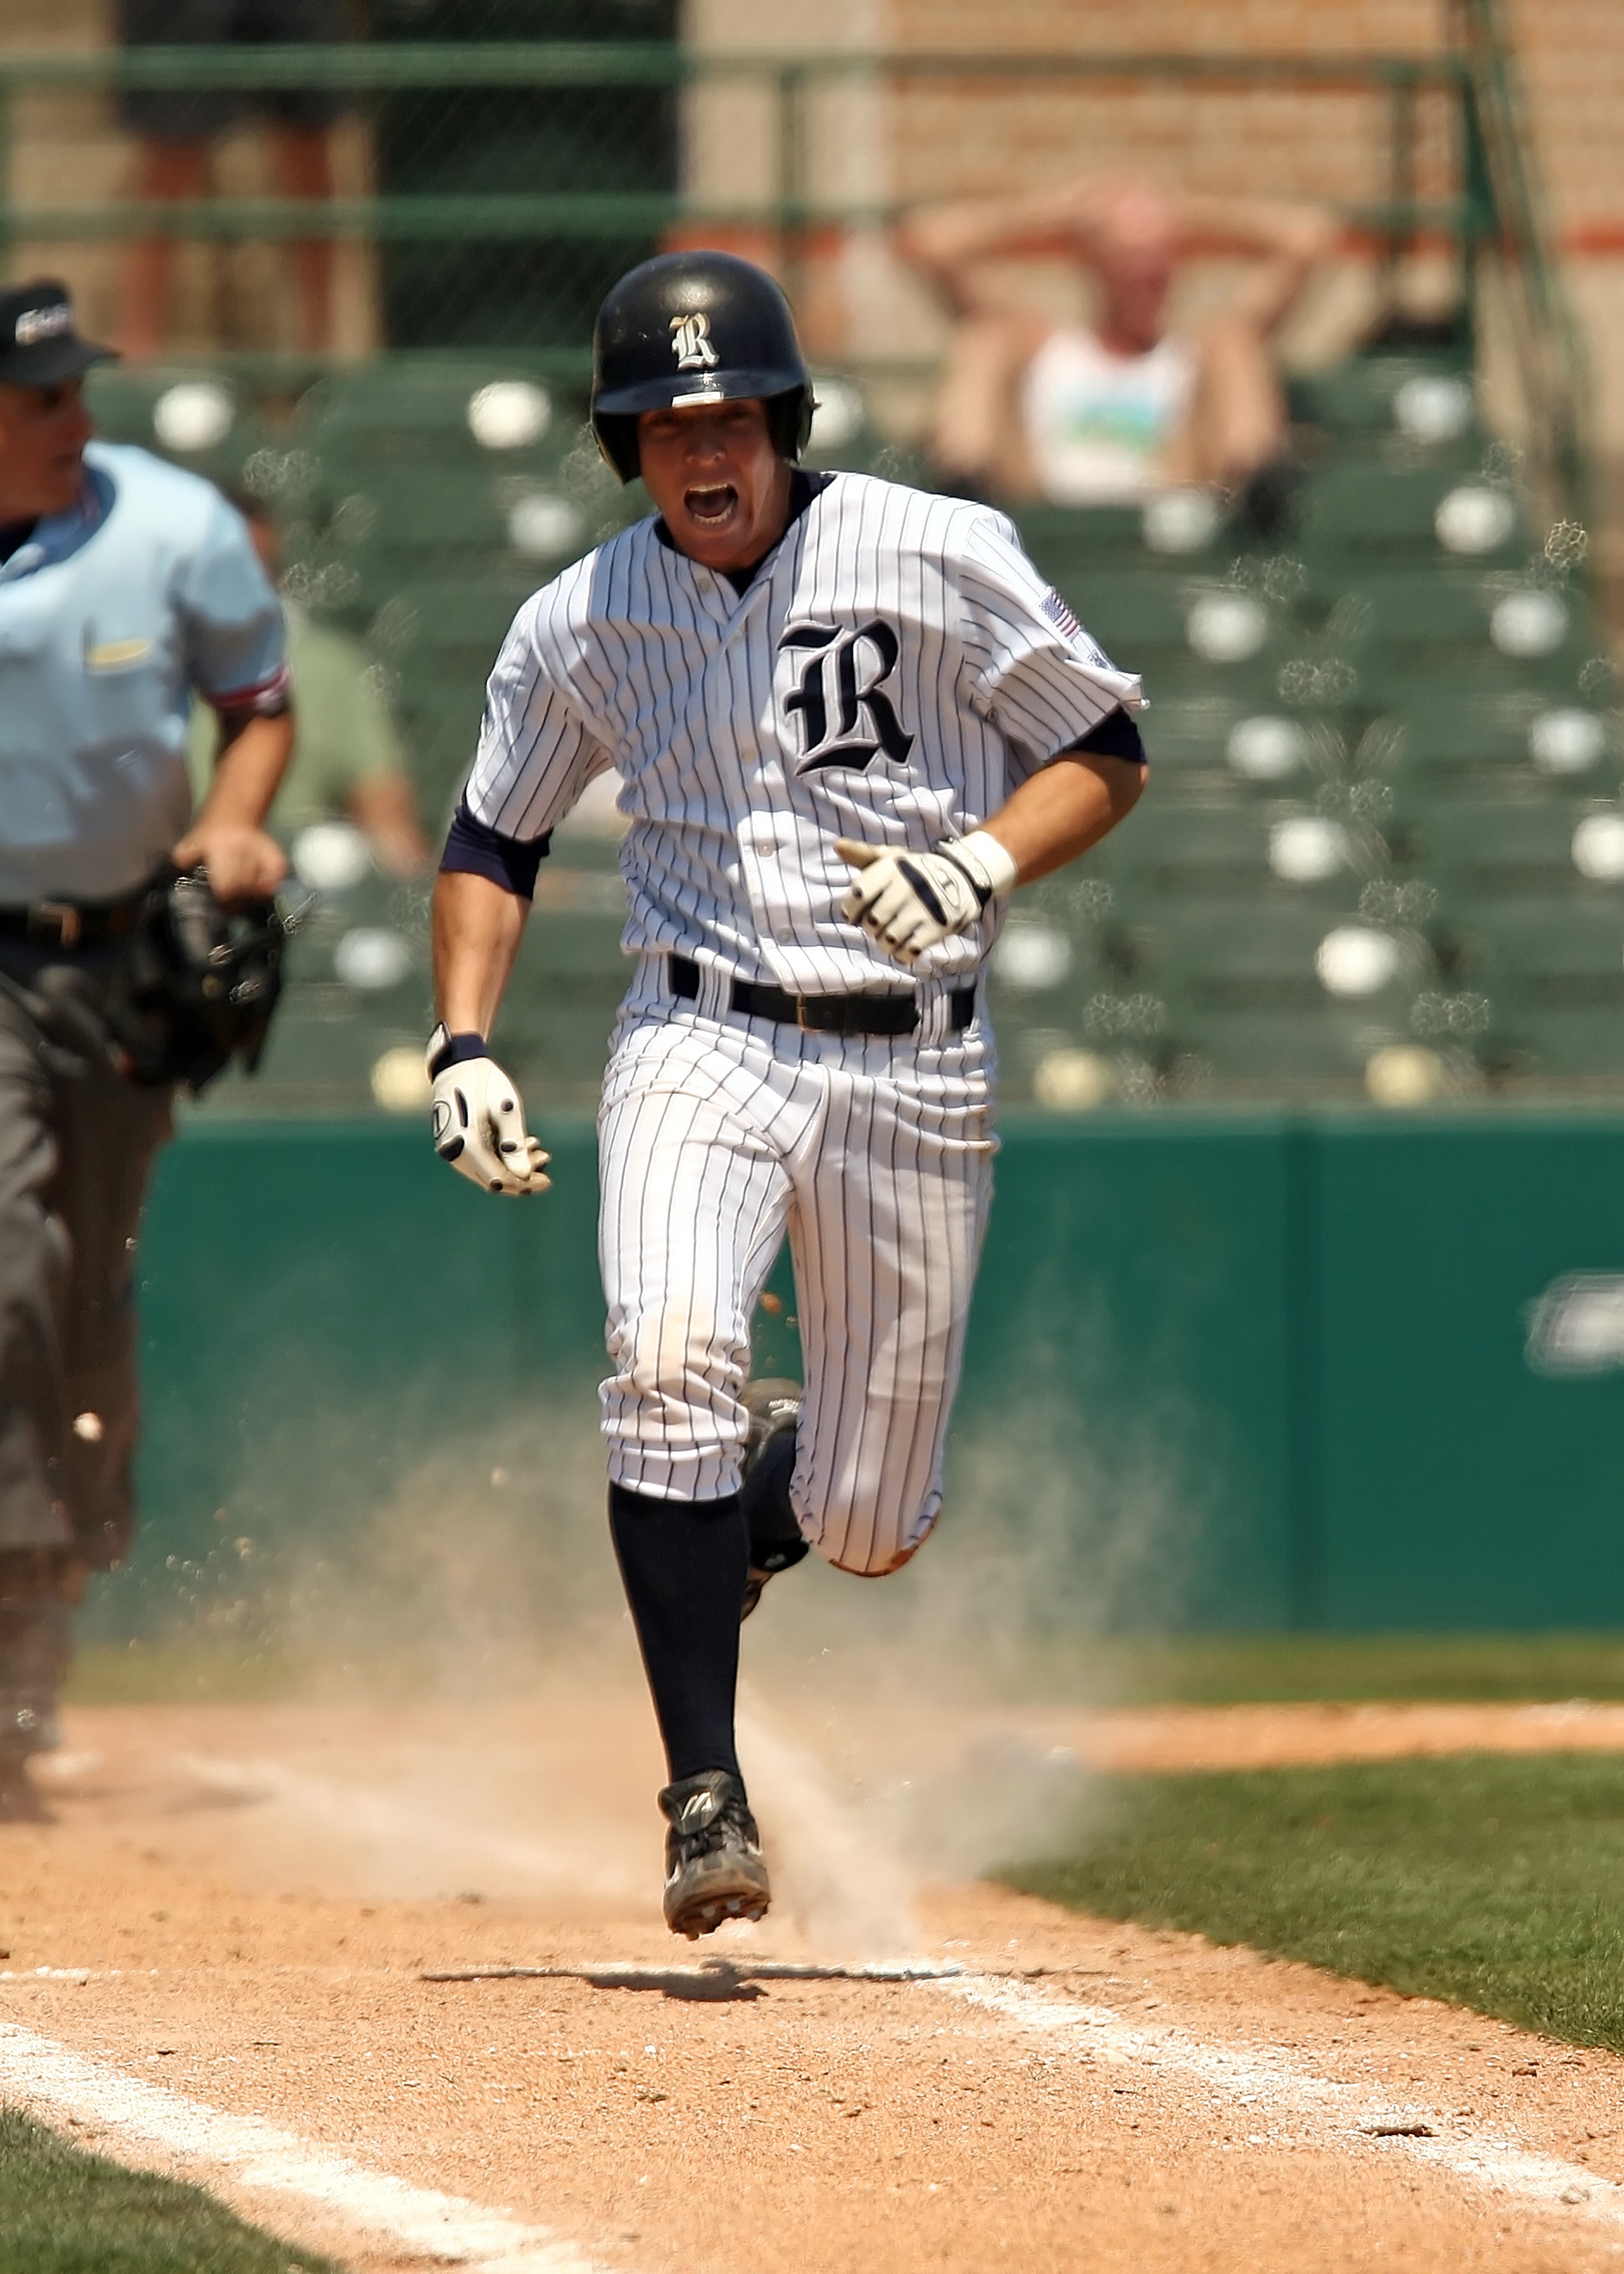
man, grass, baseball, sport, field, game, play, male, athletic, action, dust, runner, player, baseball field, pitch, umpire, batter, competition, american, focus, sports, pitcher, helmet, uniform, texas, base, athlete, baseball player, catcher, softball, ball game, team sport, pastime, infielder, first base line, action photo, college baseball, baseline, bat and ball games, baseball positions, college softball